Fiber-optical thermometer

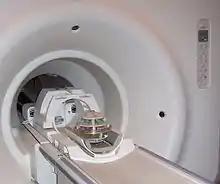
MRI Tomograph

Fibre optic sensors offer complete immunity to RF and microwave radiation with high temperature operating capability, so they can be used for measurement on patients and materials in magnetic resonance scanner (MRI). In strong magnetic fields, there is a small offset in the temperature reading approximately proportional to the strength of the magnetic field squared. The magnitude of the offset is also affected by the orientation of the GaAs crystal within the magnetic field, the geometry of the GaAs crystal, and impurities in the GaAs. Metallic sensors can breed errors at the image acquisition. For special cancer treatment sensors with a diameter of 0.5mm are available. These can be used minimally invasive for monitoring of tissue temperature.